Frankie Valli

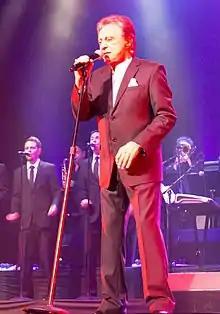
Valli performing at the Saban Theatre in 2013

In 2005, the musical "Jersey Boys" opened on Broadway. Besides performances of many of Frankie Valli and the Four Seasons hit recordings, it has a biographical narrative, told from four separate points of view by each member of the Four Seasons (DeVito, Valli, Massi and Gaudio). John Lloyd Young portrayed Valli in the original production, while West End's production Ryan Molloy is the "longest-serving Frankie Valli". The musical dramatizes several real-life incidents from Valli's life, including his estrangement from daughter Francine, who died in 1980. The show has been widely acclaimed, financially successful, and was nominated for eight Tony Awards, winning four, notably Best Musical, Actor, and Supporting Actor. It has touring companies around the world, as well as a version at Paris Las Vegas, and was adapted into a 2014 film of the same name directed by Clint Eastwood, with Young again appearing as Valli; Valli was less enthusiastic about the film, believing that some parts were miscast and that Eastwood was a poor fit for the material.